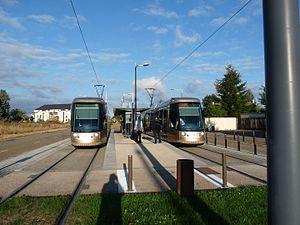
La ligne B du tramway d'Orléans est une ligne de tramway française d'orientation est-ouest du réseau des transports de l'agglomération orléanaise qui relie la station Georges Pompidou à La Chapelle-Saint-Mesmin à celle du Clos du Hameau à Saint-Jean-de-Braye. Exploitée par Keolis Métropole Orléans, elle a été mise en service le 30 juin 2012 et compte 25 stations sur 11,3 km de lignes.